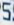
Number: 5